Question: When will the girl continue?
Tambaya: Yaushe yarinyar zata cigaba?
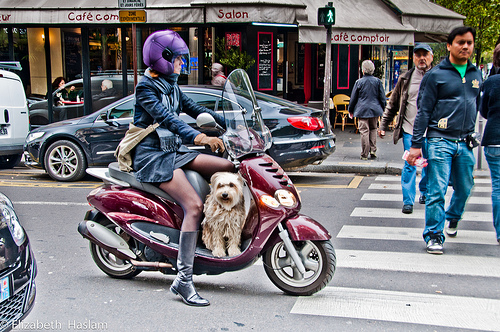
Answer: When the people have crossed.
Amsa: Lokacin da mutanen suke gama tsallakewa.